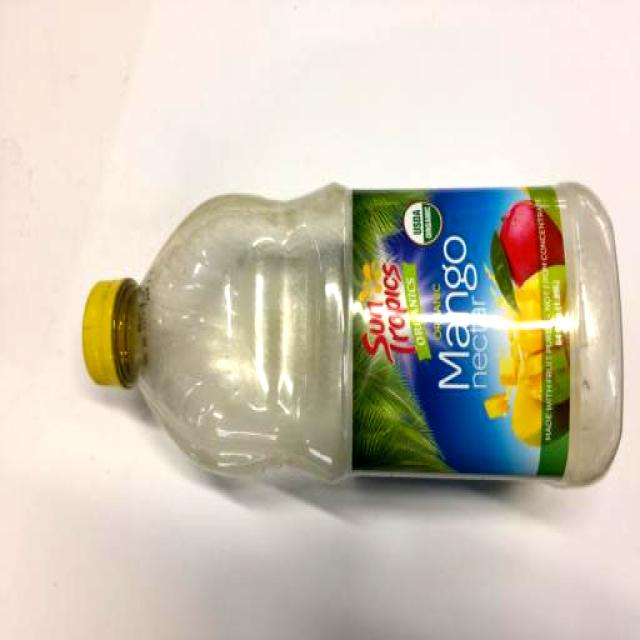
Label: Plastic